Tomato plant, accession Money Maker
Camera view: vertical (180 deg); turntable rotation: 150 degrees
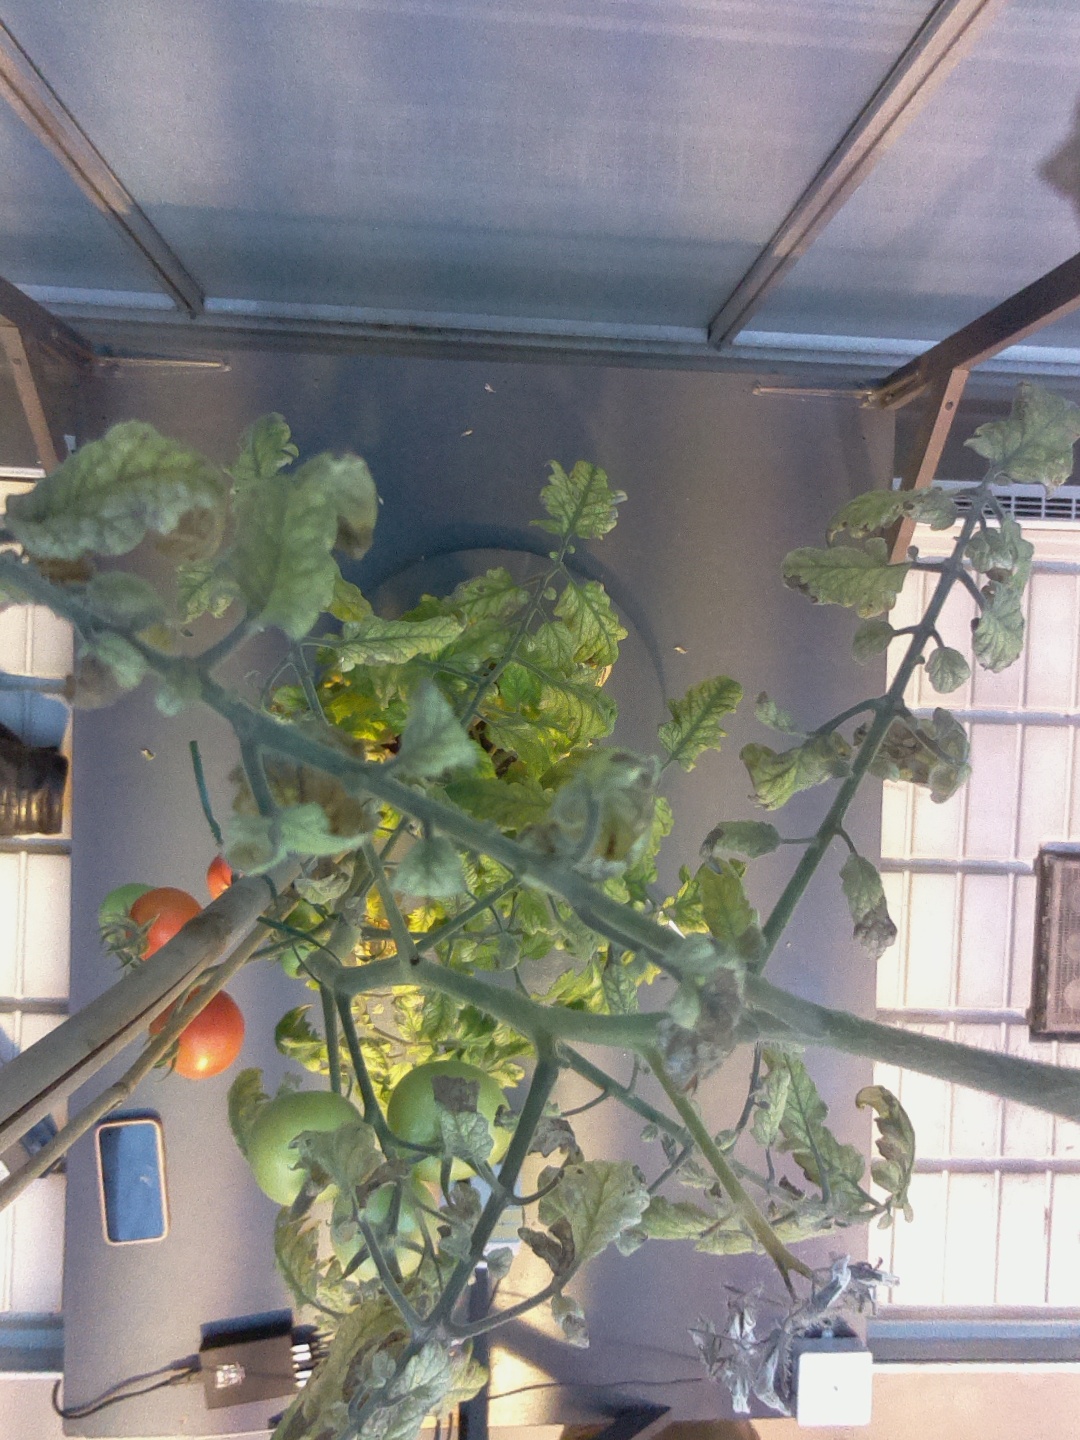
BBCH growth stage 83: 30%-40% of fruits show typical fully ripe color